Basilica of San Francisco de Asís, Havana

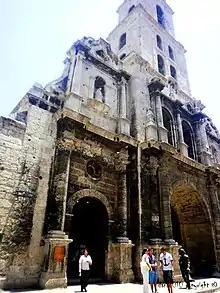
Partial front elevation.

One of a series of 11 painting completed by Dominic Serres for the Keppel family of the capture of Havana, the last major operation of the Seven Years' War, 1756–63. It was part of Great Britain's offensive against Spain when she entered the war in support of France late in 1761. The British government's response was immediately to plan large offensive amphibious operations against Spanish overseas possessions, particularly Havana, the capital of the western dominions and Manila, the capital of the eastern. Havana needed large forces for its capture and early in 1762 ships and troops were dispatched under Admiral Sir George Pocock and General the Earl of Albemarle. The force which descended on Cuba consisted of 22 ships of the line, four 50-gun ships, three 40-gunners, a dozen frigates and a dozen sloops and bomb vessels. In addition there were troopships, storeships, and hospital ships. Pocock took this great fleet of about 180 sail through the dangerous Old Straits of Bahama, from Jamaica, to take Havana by surprise. This painting comes towards the end of the chronological sequence of the series, once Havana has been captured and occupied by the British. The focus of the composition is the magnificent late colonial Baroque architecture of the church of San Francisco de Asís. Despite the received title of the painting, this was not the cathedral of Havana, but a monastic church dating from the 1730s. Serres treats the subject in the conventional manner of a European topographical cityscape, but inserts conspicuous details indicating the context of conflict and the colonial setting. So, red-coated troops exercise in the square, and a sentry stands guard outside his box, across from black-robed figures of Spanish Catholic clerics and alongside a group of self-absorbed boys at play. On the far side of the square another red-coated European strides with his parasol to protect him from the burning tropical sun, while in the harbour beyond the dome of the church sit British warships at anchor.